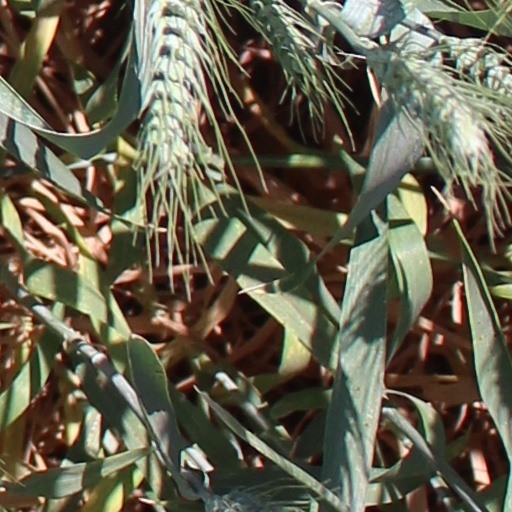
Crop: wheat